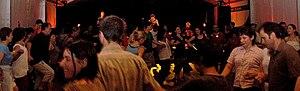
Verd e Blu est un groupe de musique occitane fondé en 1987 par Joan Francés Tisnèr, Jean Baudoin et Marie-Claude Hourdebaigt. Il récupère et interprète depuis plusieurs décennies, dans un style affirmé, la musique à danser de Gascogne.